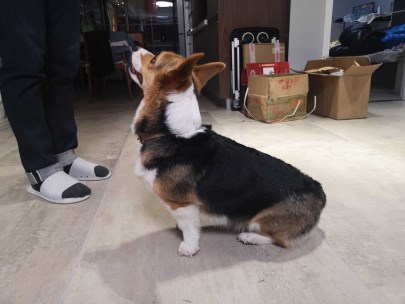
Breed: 2909-n000116-Cardigan